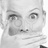
Emotion: surprise